Frederick I, Duke of Swabia

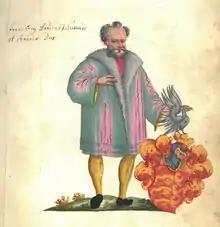
Frederick I with his coat of arms, illustration of "Rauchbeinchronik" manuscript, created

Frederick I (c. 1050 – 1105 before 21 July) was Duke of Swabia from 1079 to his death, the first ruler from the House of Hohenstaufen ("Staufer").